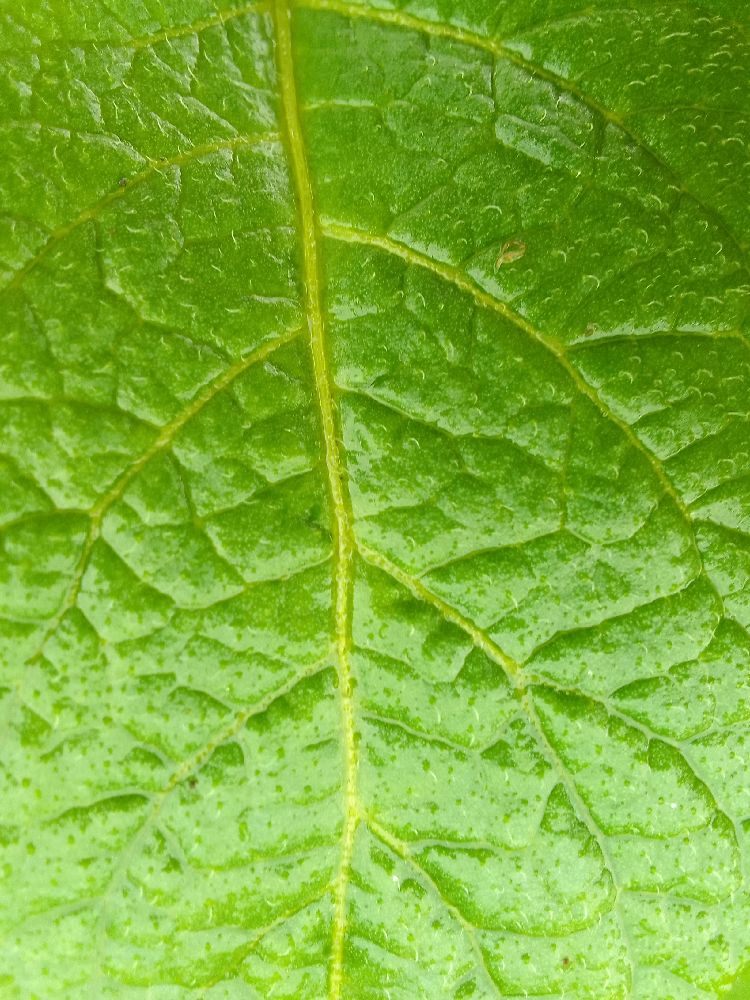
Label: Healthy